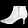
Label: Ankle boot